Song of Songs 6

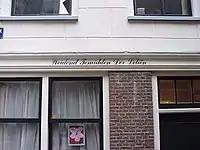
A text from Song 6:3 in Dutch (English: "Feedeth among the lilies"), on a house in Leiden, the Netherlands.

In reversed order compared to . He feeds his flock among the lilies: reference to the flock is added in the New King James Version and other texts.